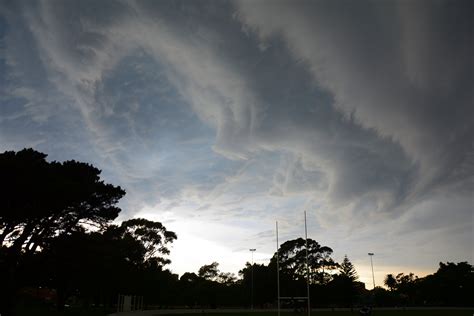
Weather: cloudy or overcast